Legacy game

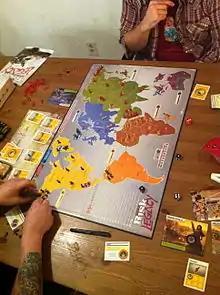
"Risk Legacy"

While that idea was rejected, Daviau was later asked to use the mechanic in a new version of "Risk". "Risk Legacy" was released in 2011 and was his first game to use this format.